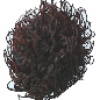
Label: rambutan